Nuclear power in Taiwan

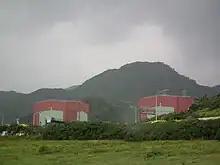
Kuosheng Nuclear Power Plant in Wanli, New Taipei.

Taiwanese plants' performance has improved considerably. Their availability rose from 70% in the 1970s to 90% in the 1990s. Safety indices also improved as the number of scrams decreased (30 a year in 1984 to 2 or 3 a year now) and radioactive emissions decreased.